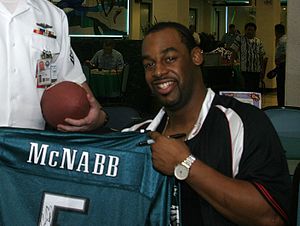
Donovan McNabb
Donovan Jamal McNabb er en tidligere amerikansk footballspiller, der spillede i NFL som quarterback. Han er bedst husket for sine mange år hos Philadelphia Eagles, men repræsenterede også Washington Redskins og Minnesota Vikings.